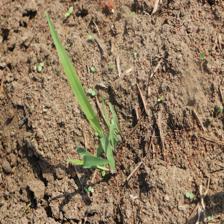
Label: Sorghum